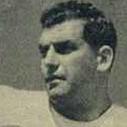
Age: 27